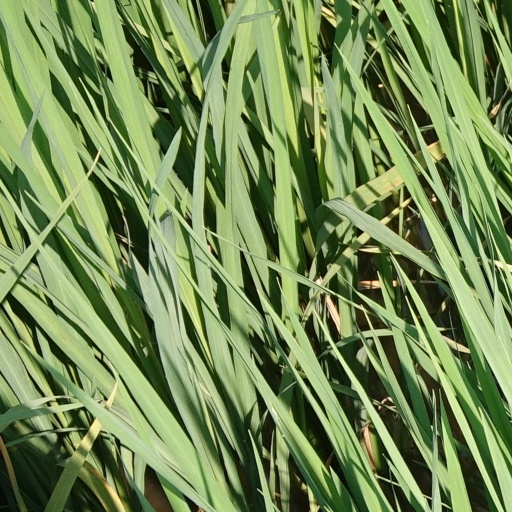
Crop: rice